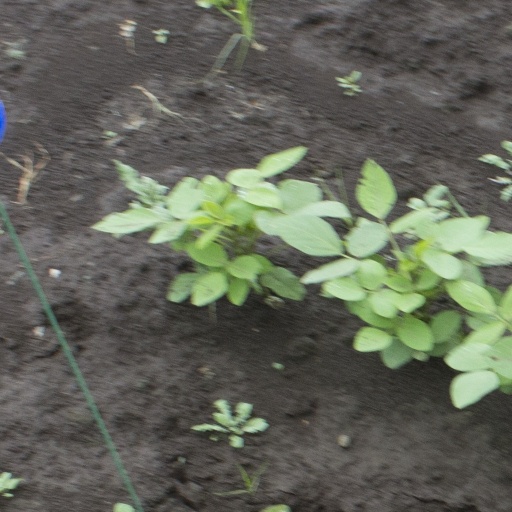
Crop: soybean